James Larkin

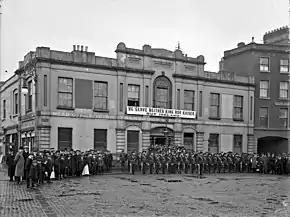
Members of the ICA outside of their Liberty Hall HQ in 1914

The violence at union rallies during the strike prompted Larkin to call for a workers' militia to be formed to protect themselves against the police, so Larkin, James Connolly, and Jack White created the Irish Citizen Army. The Citizen Army for the duration of the lock-out was armed with hurleys (sticks used in hurling, a traditional Irish sport) and bats to protect workers' demonstrations from the police. Jack White, a former Captain in the British Army, volunteered to train this army and offered £50 towards the cost of shoes to workers so that they could train. In addition to its role as a self-defence organisation, the Army, which was drilled in Croydon Park in Fairview by White, provided a diversion for workers unemployed and idle during the dispute.